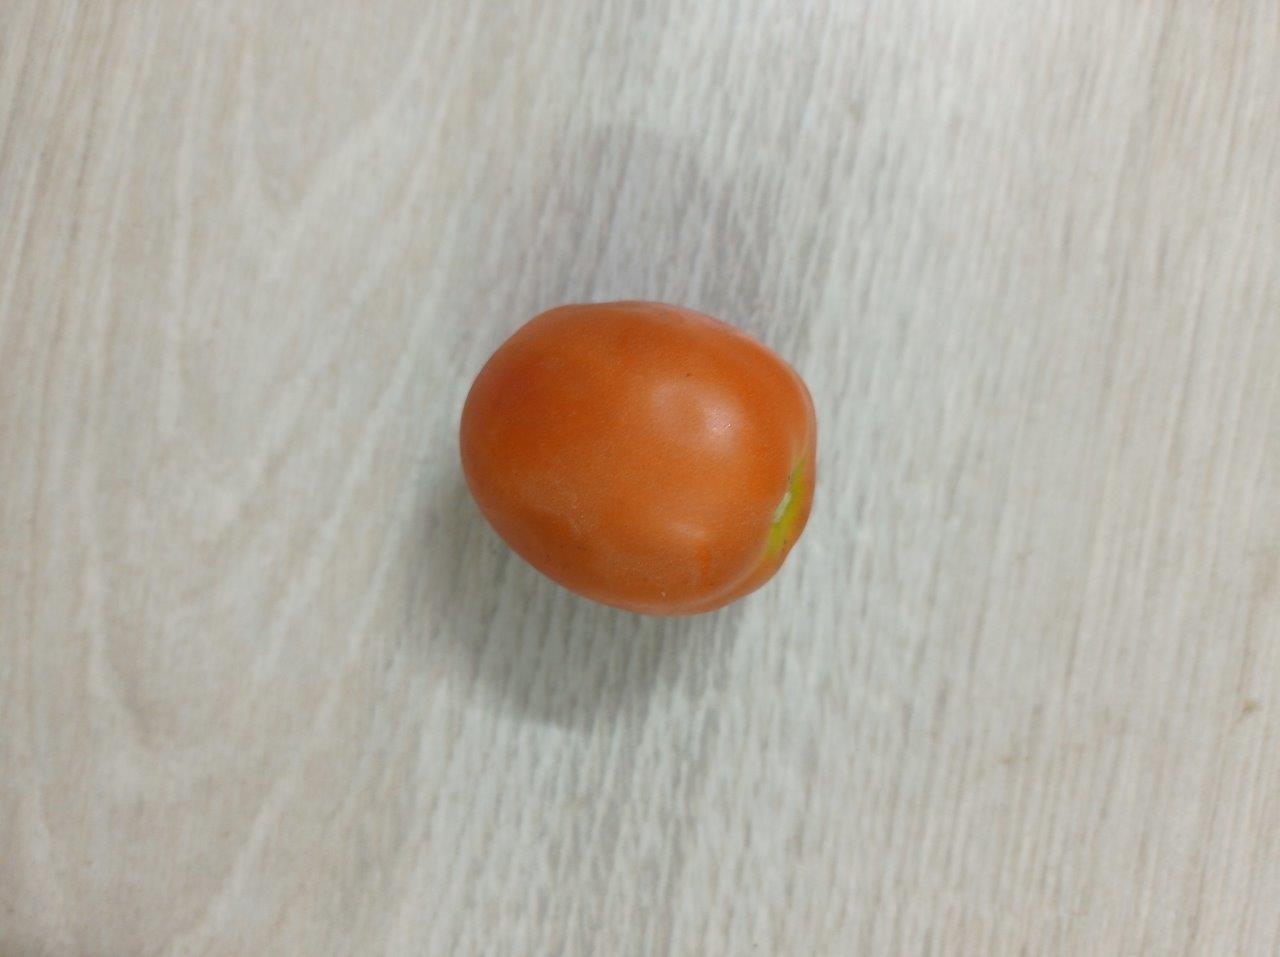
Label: Fresh